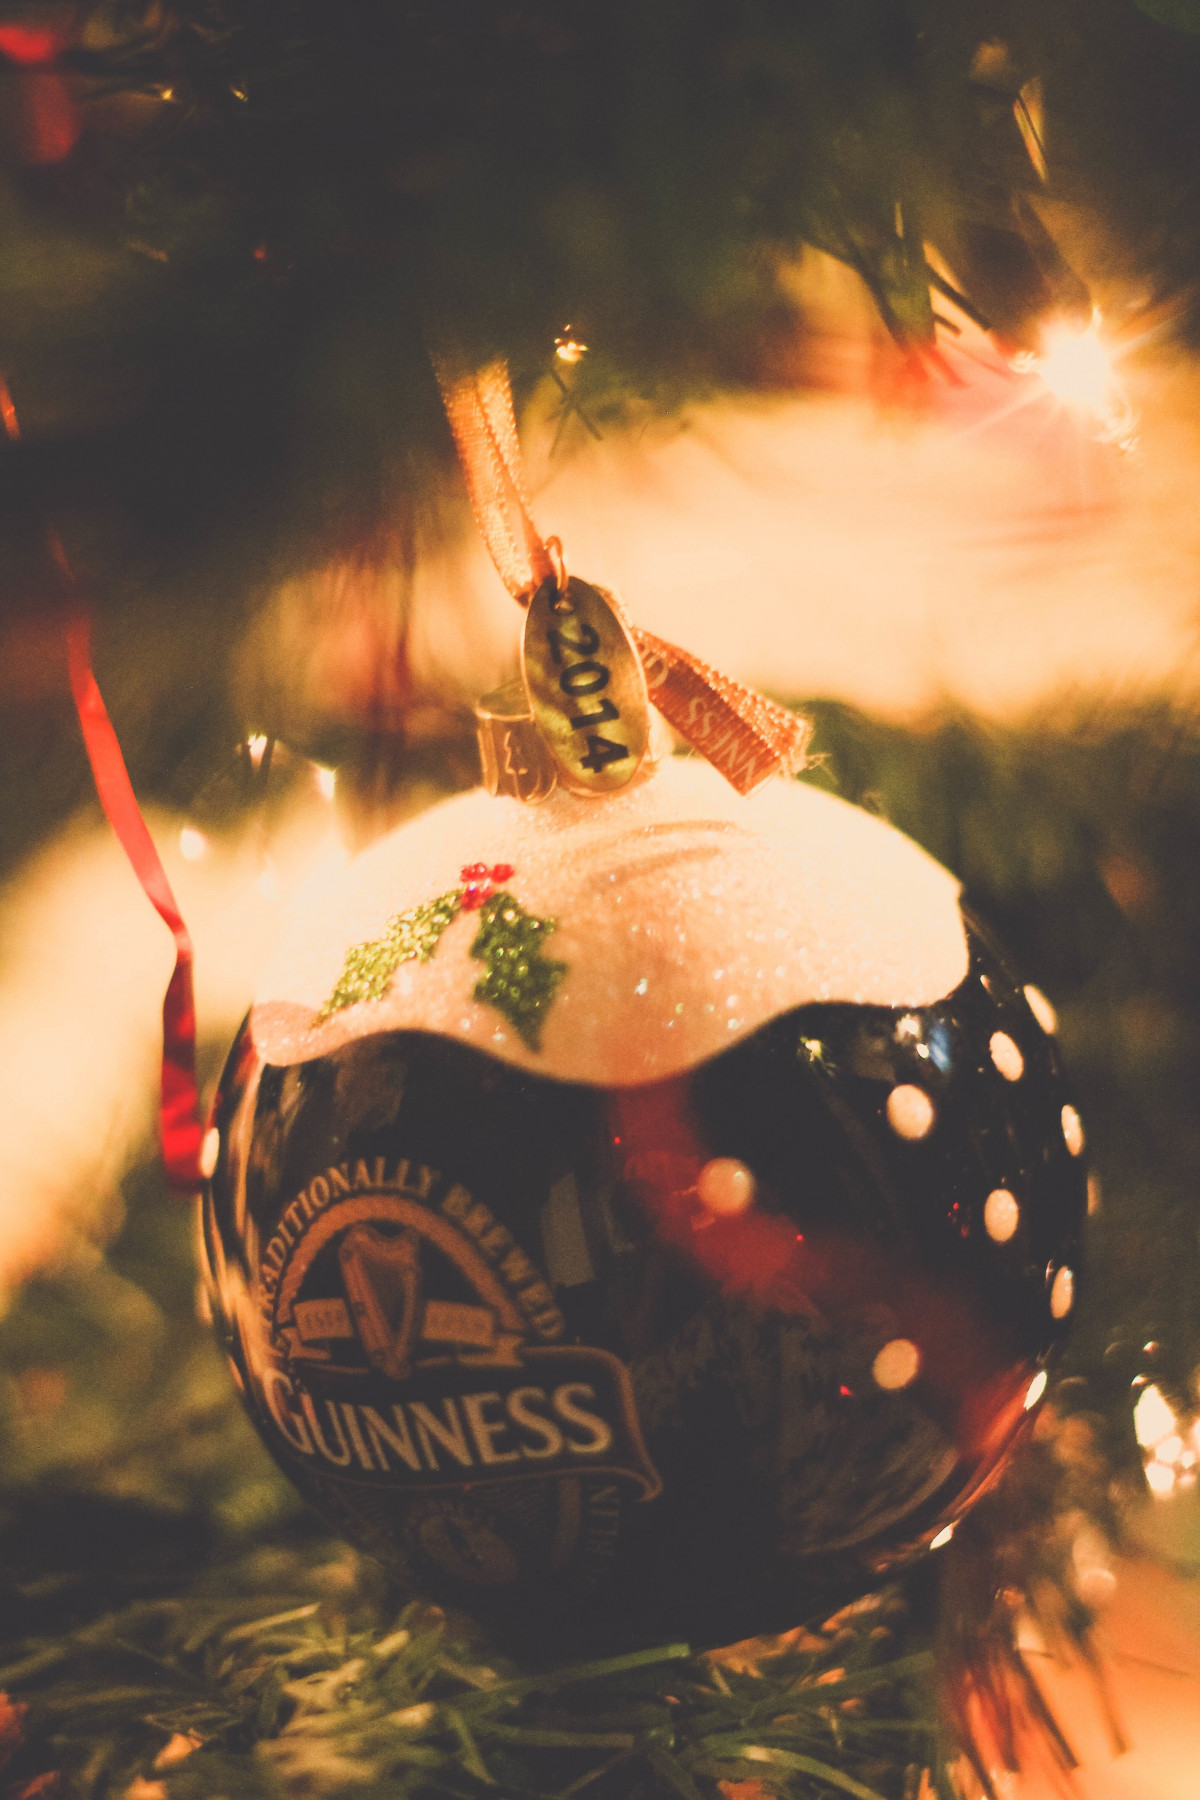
Tags: red, color